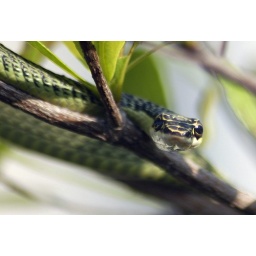
Flying green tree snake in my yard. Mildly poisonous... interesting and beautiful snake.